2013 Asian Le Mans Series

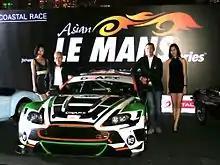
2013 Asian Le Mans launch event at Royal Hong Kong Yacht Club on 5 March 2013.

The 2013 Asian Le Mans Series was the second season of the Automobile Club de l'Ouest's Asian Le Mans Series endurance auto racing championship. The series was initially launched in 2009 at the 1000 km of Okayama, but did not resume the following year. The project was reinitialized by the Automobile Club de l'Ouest (ACO) in 2012, with the Chinese S2M Group serving as the series promoter and TS Motorsport serving as organizer. It is the fourth 24 Hours of Le Mans-based series created by the ACO, following the American Le Mans Series, European Le Mans Series, and FIA World Endurance Championship. The four event season began in Inje, South Korea on 4 August and ended in Selangor, Malaysia on 8 December 2013.